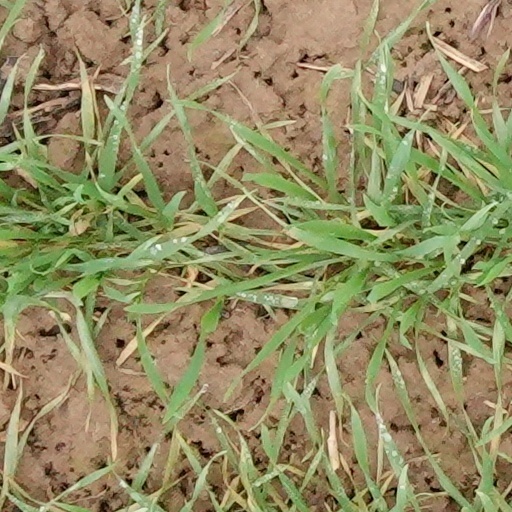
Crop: wheat